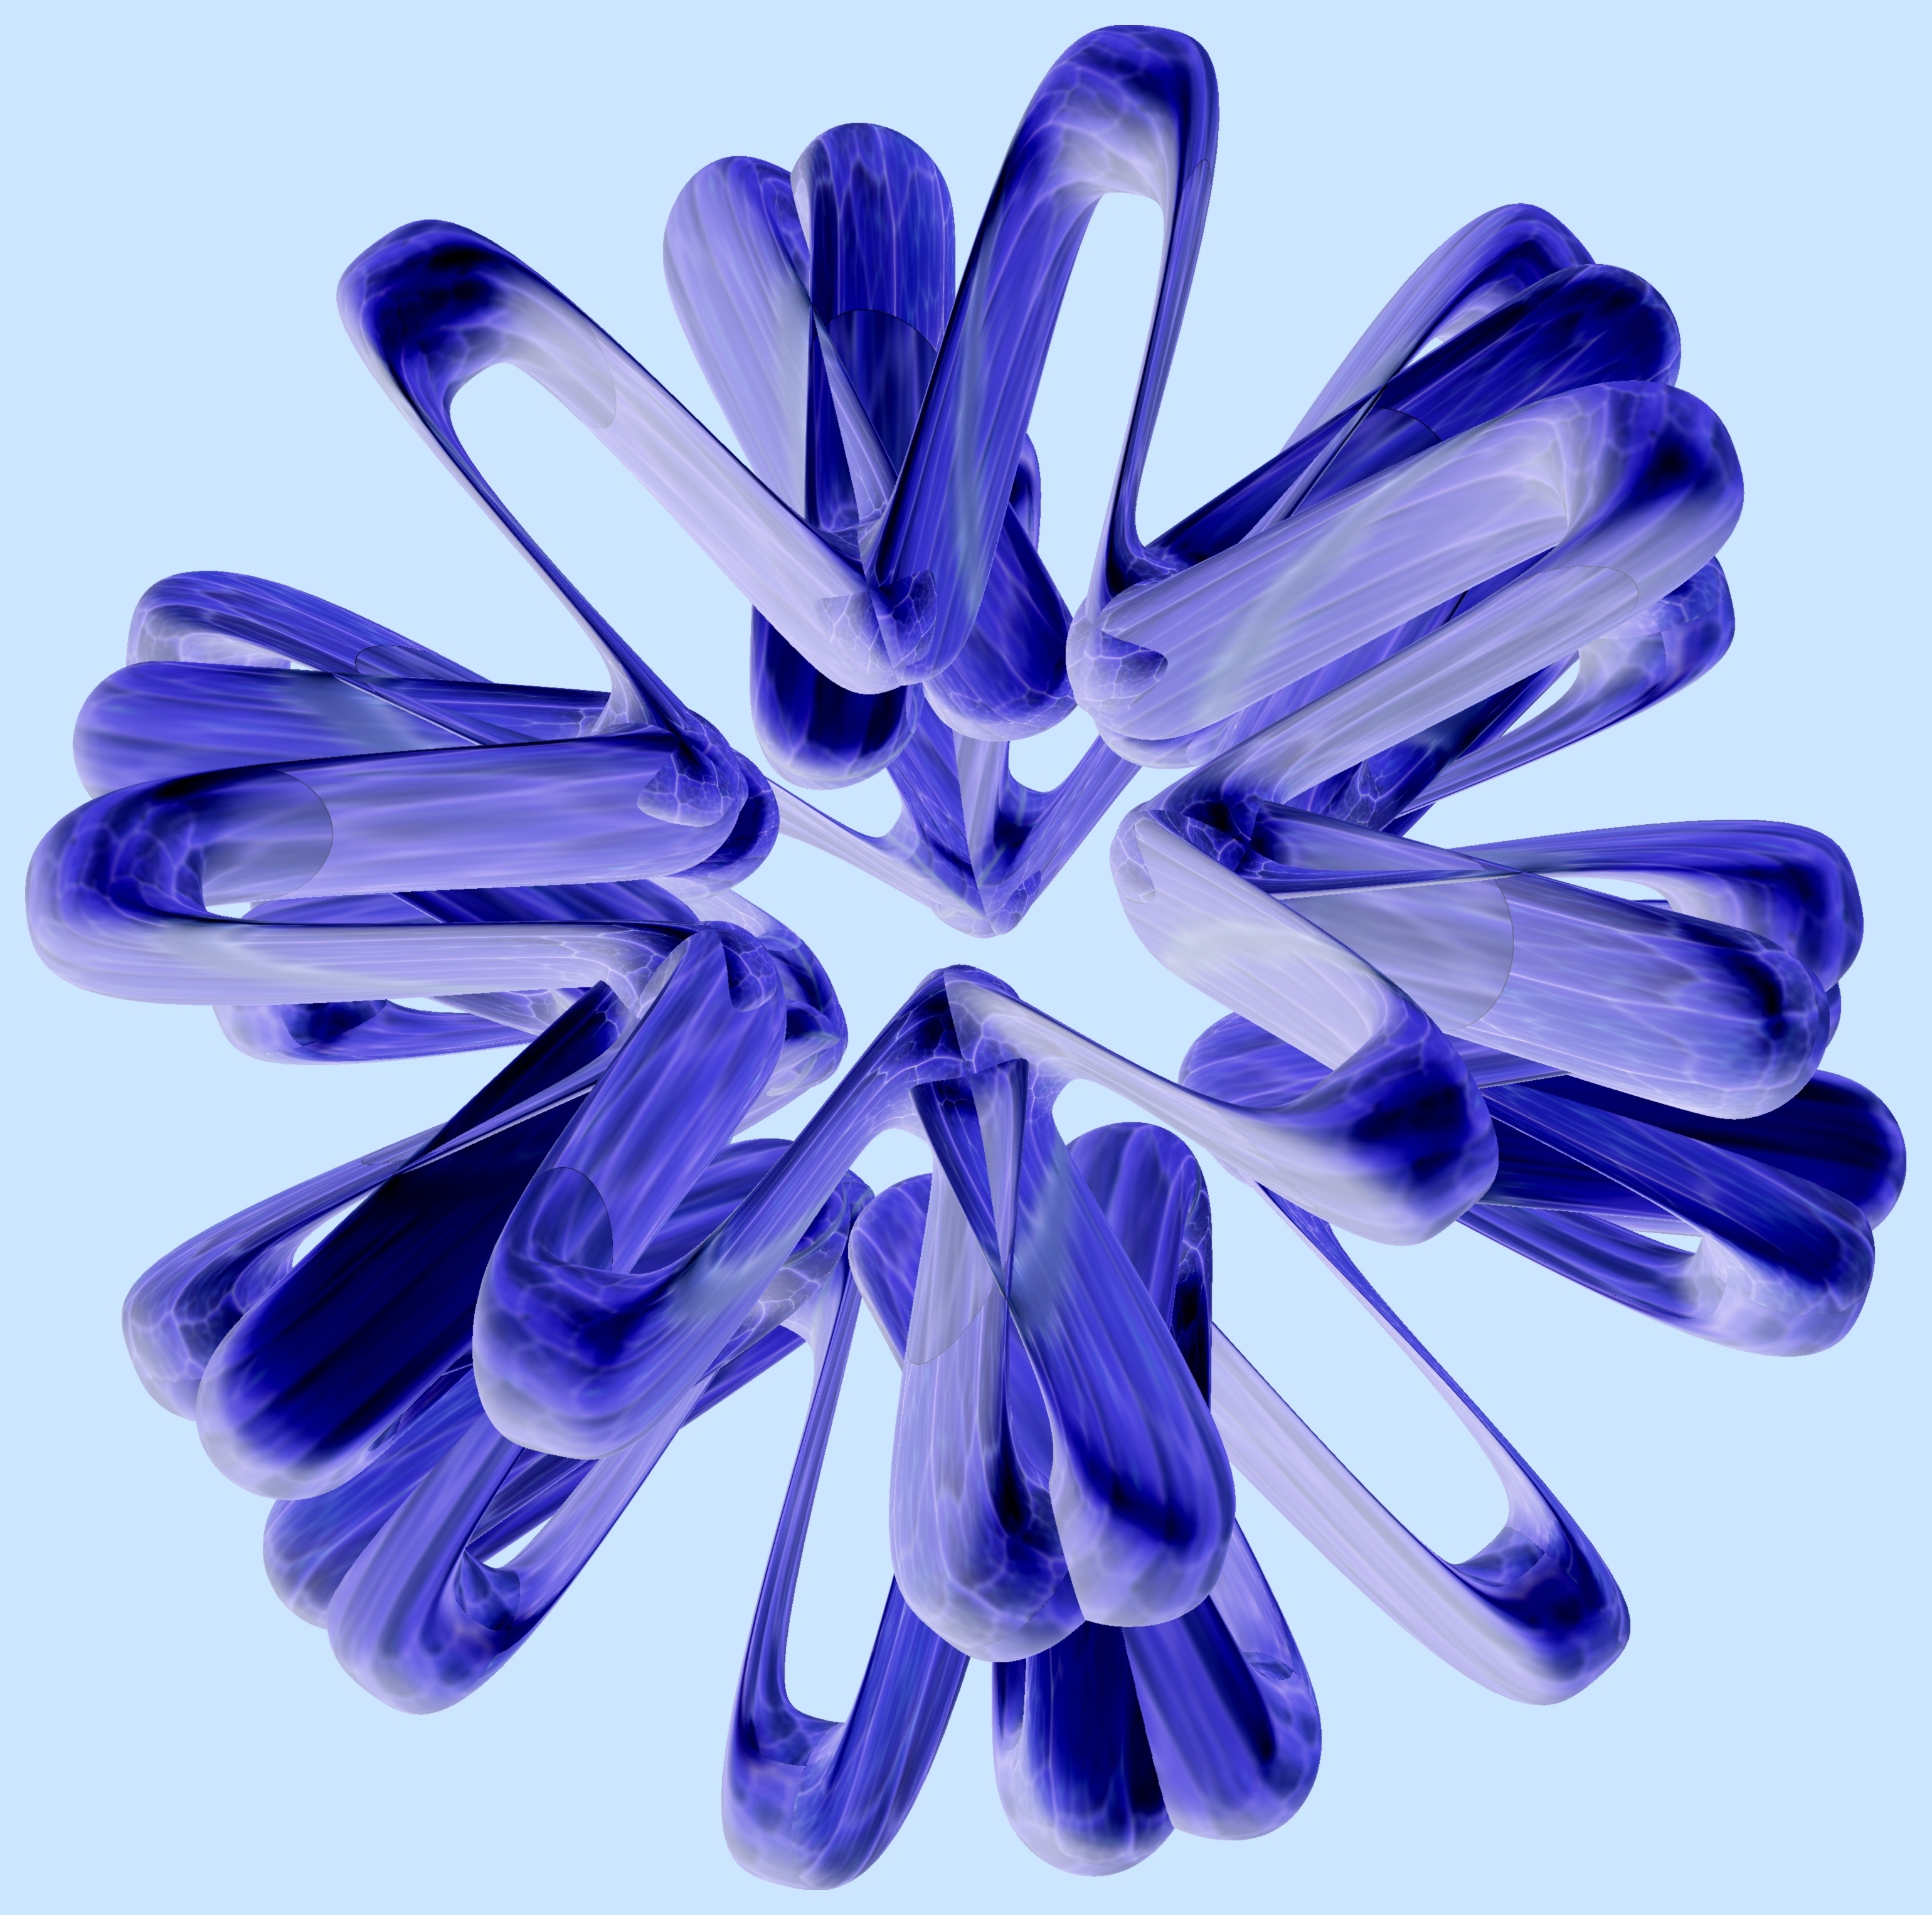
abstract, structure, wheel, texture, flower, purple, petal, pattern, geometry, blue, sculpture, design, symmetry, 3d, graphic, shape, torus, mathematica, cg, parametricplot3d, code, program, algorithm, mapping, geometricsculpture, hexagram